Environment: real
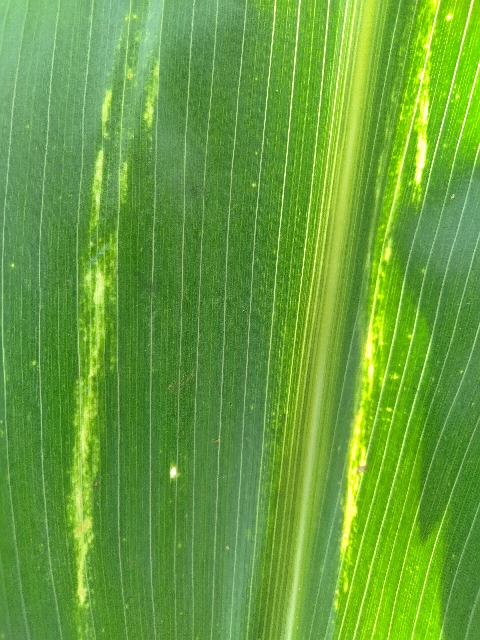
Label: lethal_necrosis